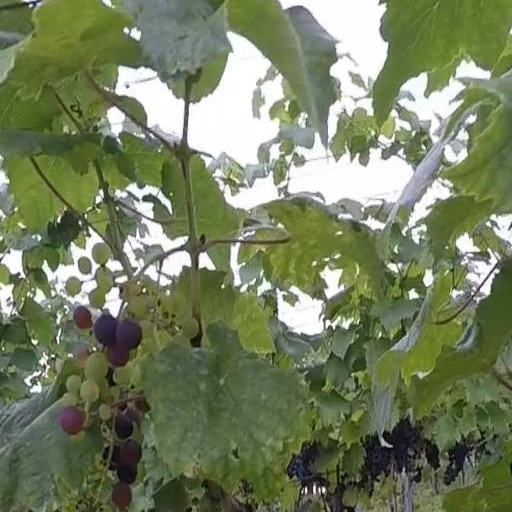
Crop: grape